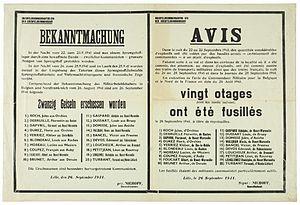
26-09-1941 Vingt otages fusillés 26-09-1941 Orchies Raches Roost-Warendin Waziers Auby Denain Bruay Aniche Fresnes Valenciennes Drocourt Rouvroy Hénin-Liétard
Roost-Warendin est une commune française située dans le département du Nord, en région Hauts-de-France.